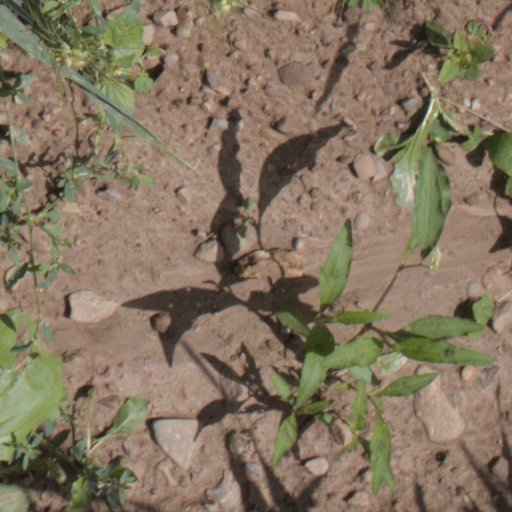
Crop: wheat